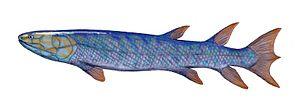
Eusthenopteron est un genre éteint de sarcoptérygiens, le poisson fossile le plus célèbre pour son anatomie proche du groupe des tétrapodes. Les reconstitutions de l'animal le montrent sortant de l'eau pour se déplacer sur le sol ; cependant les scientifiques s'accordent à dire à présent que ce poisson était pélagique, c'est-à-dire qu'il vivait en pleine mer. On sait qu'Eusthenopteron a vécu il y a 385 millions d'années, au Dévonien supérieur, dans des eaux salées et douces du nord de l'Amérique et de l'Europe.
Les Eotetrapodiformes forment un clade de poissons sarcoptérygiens comprenant des tétrapodes et leurs ancêtres immédiats, deux groupes de tétrapodomorphes appelés tristichoptérides et elpistostegalidés. Les Eotetrapodiformes font partie du plus grand clade des Tetrapodomorpha, mais exclut les tétrapodomorphes les plus basaux, tels que les ostéolépiformes.
Les Tétrapodes sont une super-classe d'animaux vertébrés gnathostomes dont le squelette comporte habituellement deux paires de membres et dont la respiration est normalement pulmonaire.